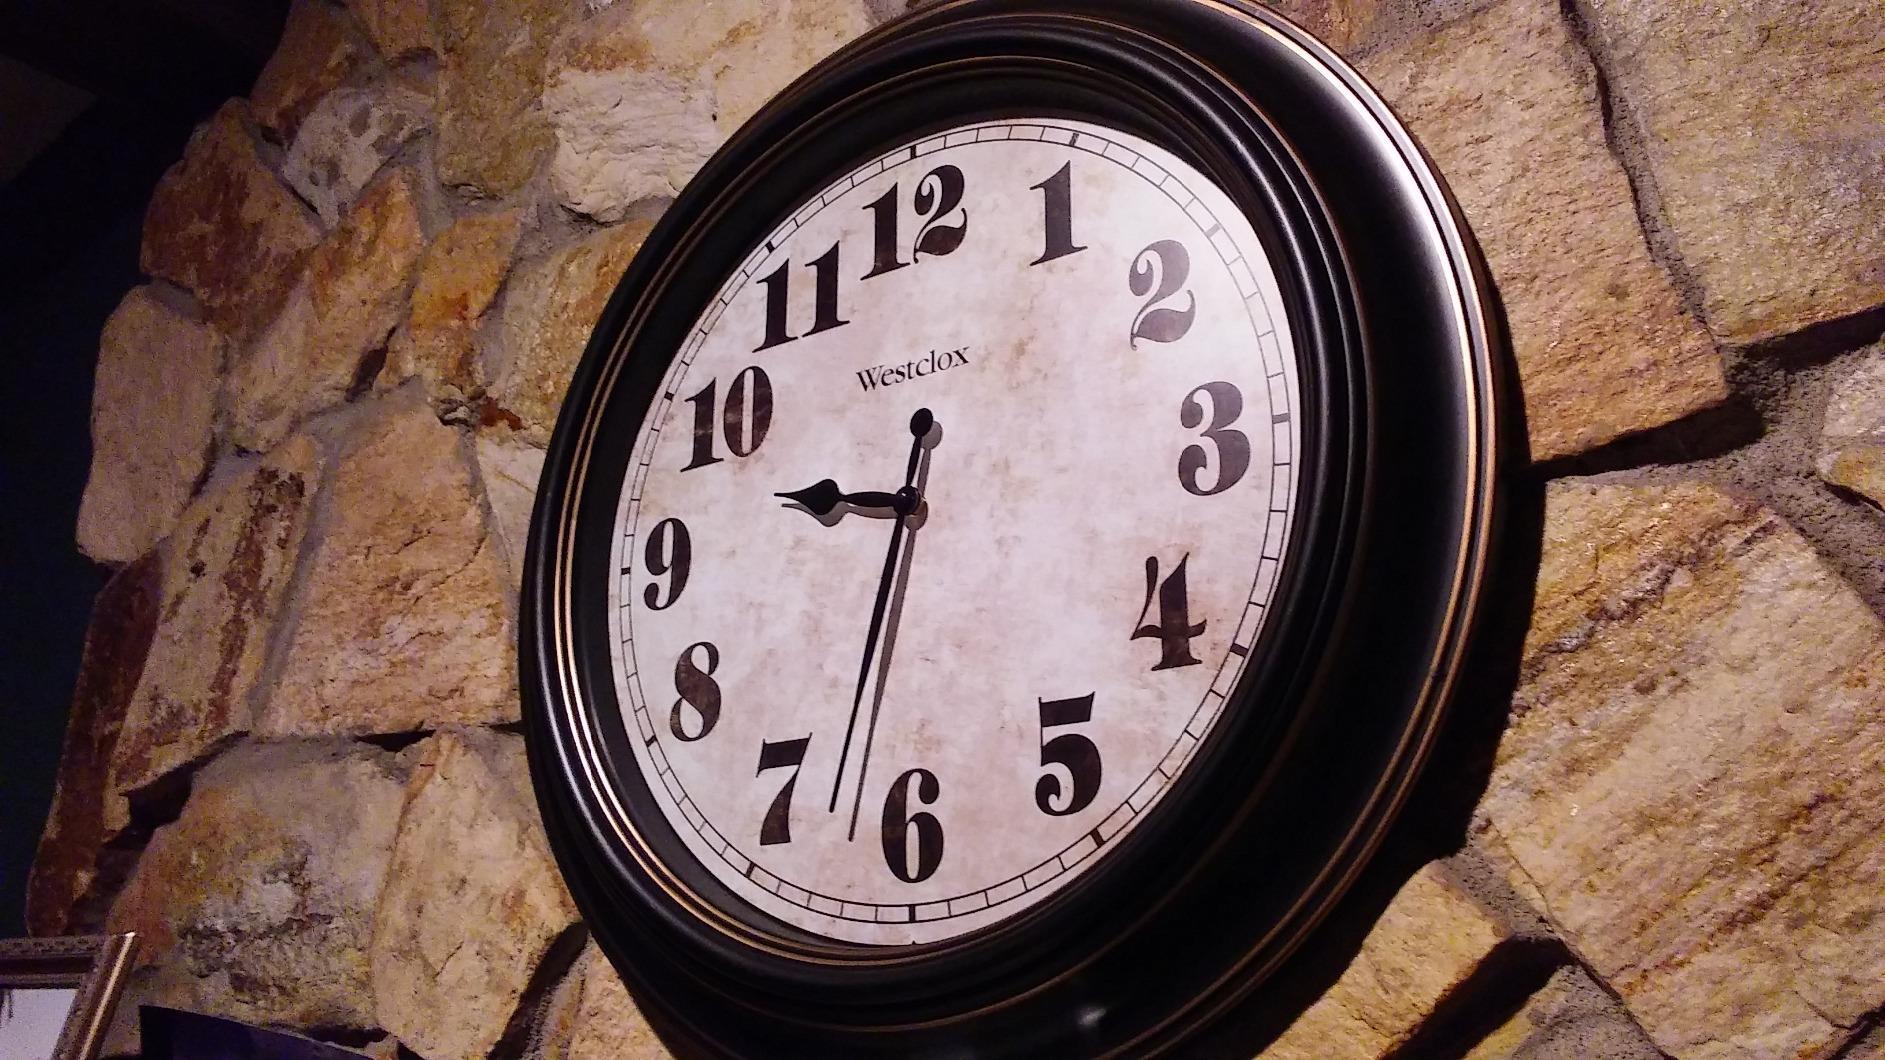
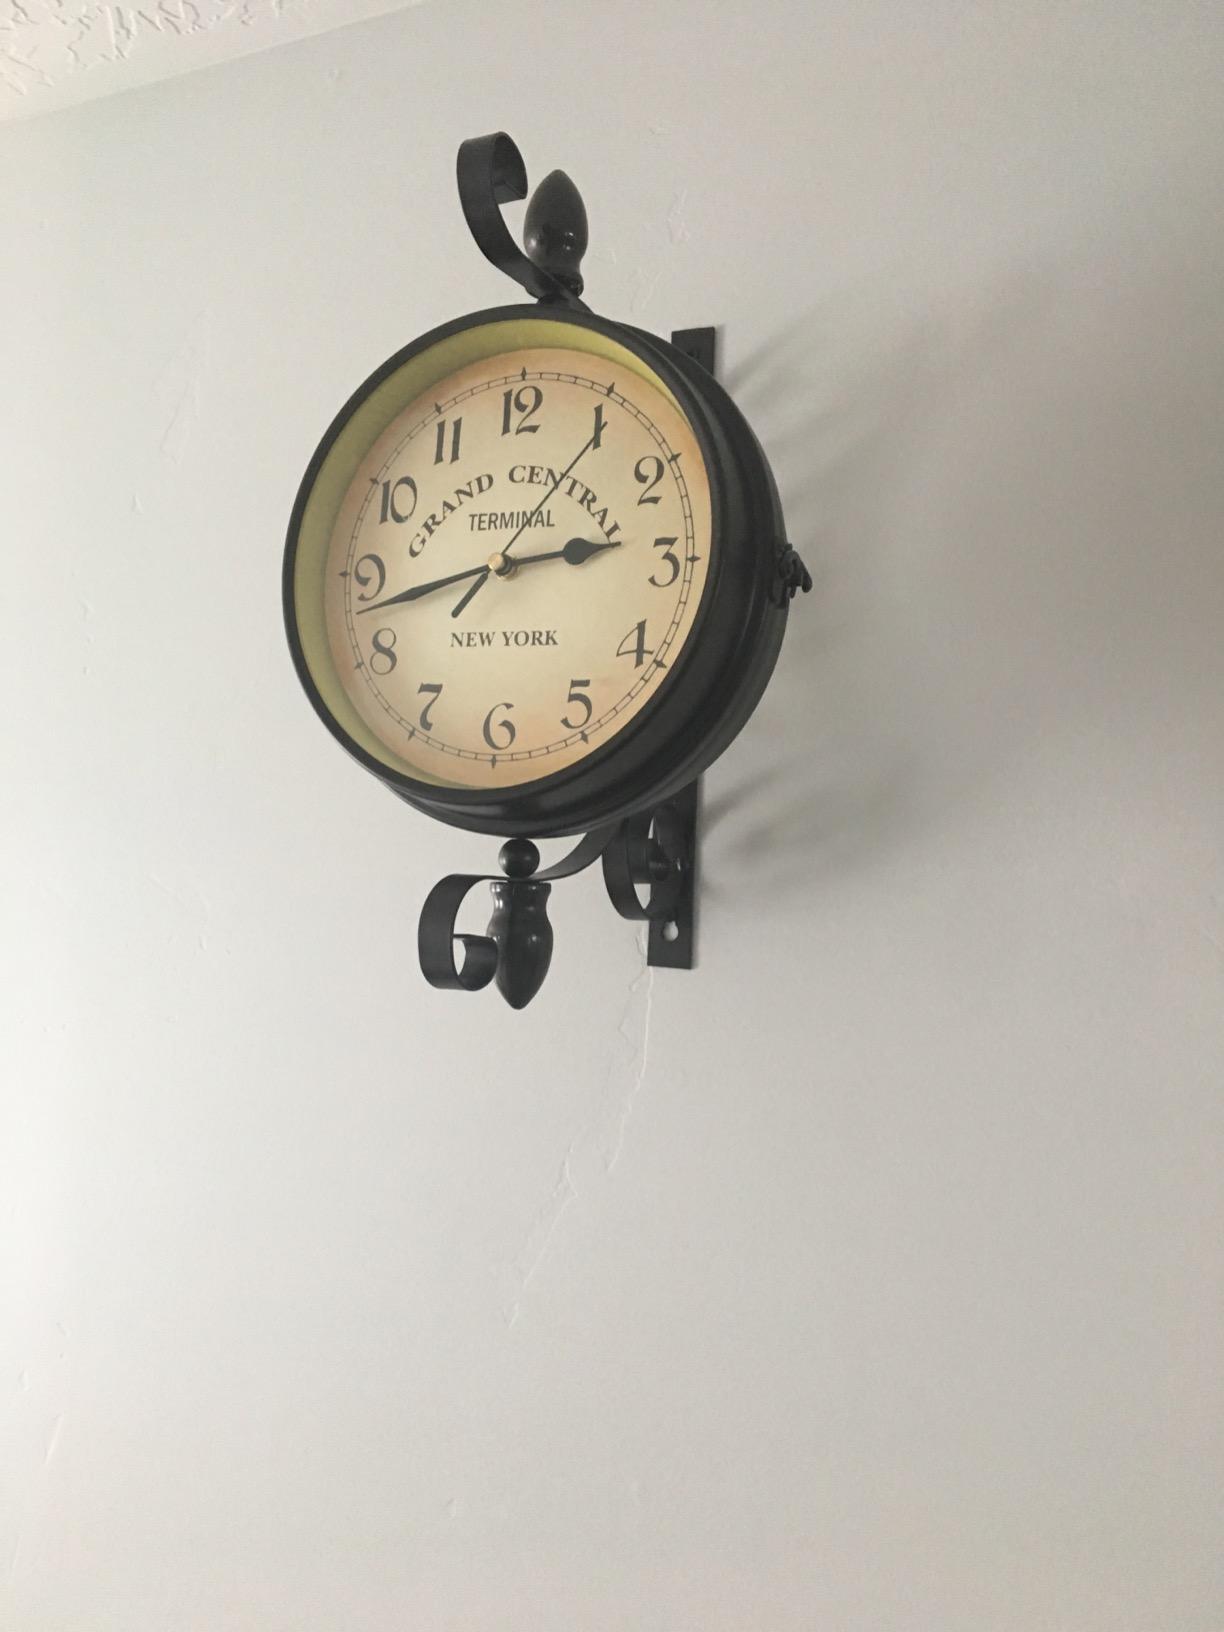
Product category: clock
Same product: no